A Ballerina's Tale

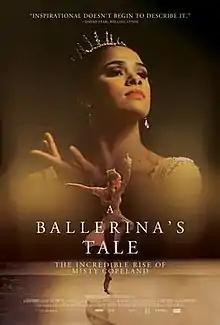
Theatrical release poster

A Ballerina's Tale is a 2015 documentary film revolving around the career of Misty Copeland, who serves as the narrator of the film as well as its subject. The film premiered on April 19, 2015, at the Tribeca Film Festival. It was released through video on demand on October 13, 2015, prior to opening in a limited release on October 14, 2015, by Sundance Selects. A version of it, which is available on the PBS website, was also aired by PBS stations beginning in February 2016. The film received mostly positive reviews.